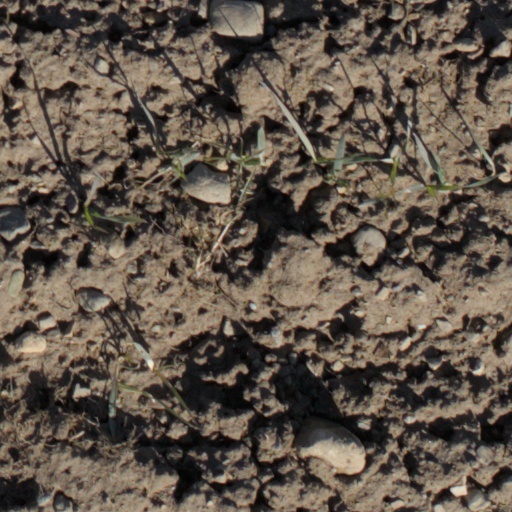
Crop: wheat